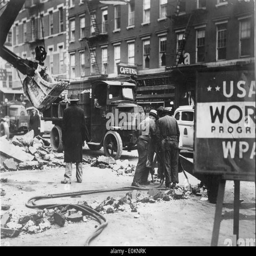
workers repairing street during the depression